Empire of Nicaea

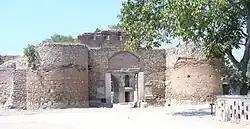
Nicaea city wall, Lefke gate; Iznik, Turkey

The accession of Vatatzes was initially challenged by the Laskarids, with the "sebastokratores" Isaac and Alexios, brothers of Theodore I, seeking the aid of the Latin Empire. Vatatzes prevailed over their combined forces, however, in the Battle of Poimanenon, securing his throne and regaining almost all of the Asian territories held by the Latin Empire in the process.